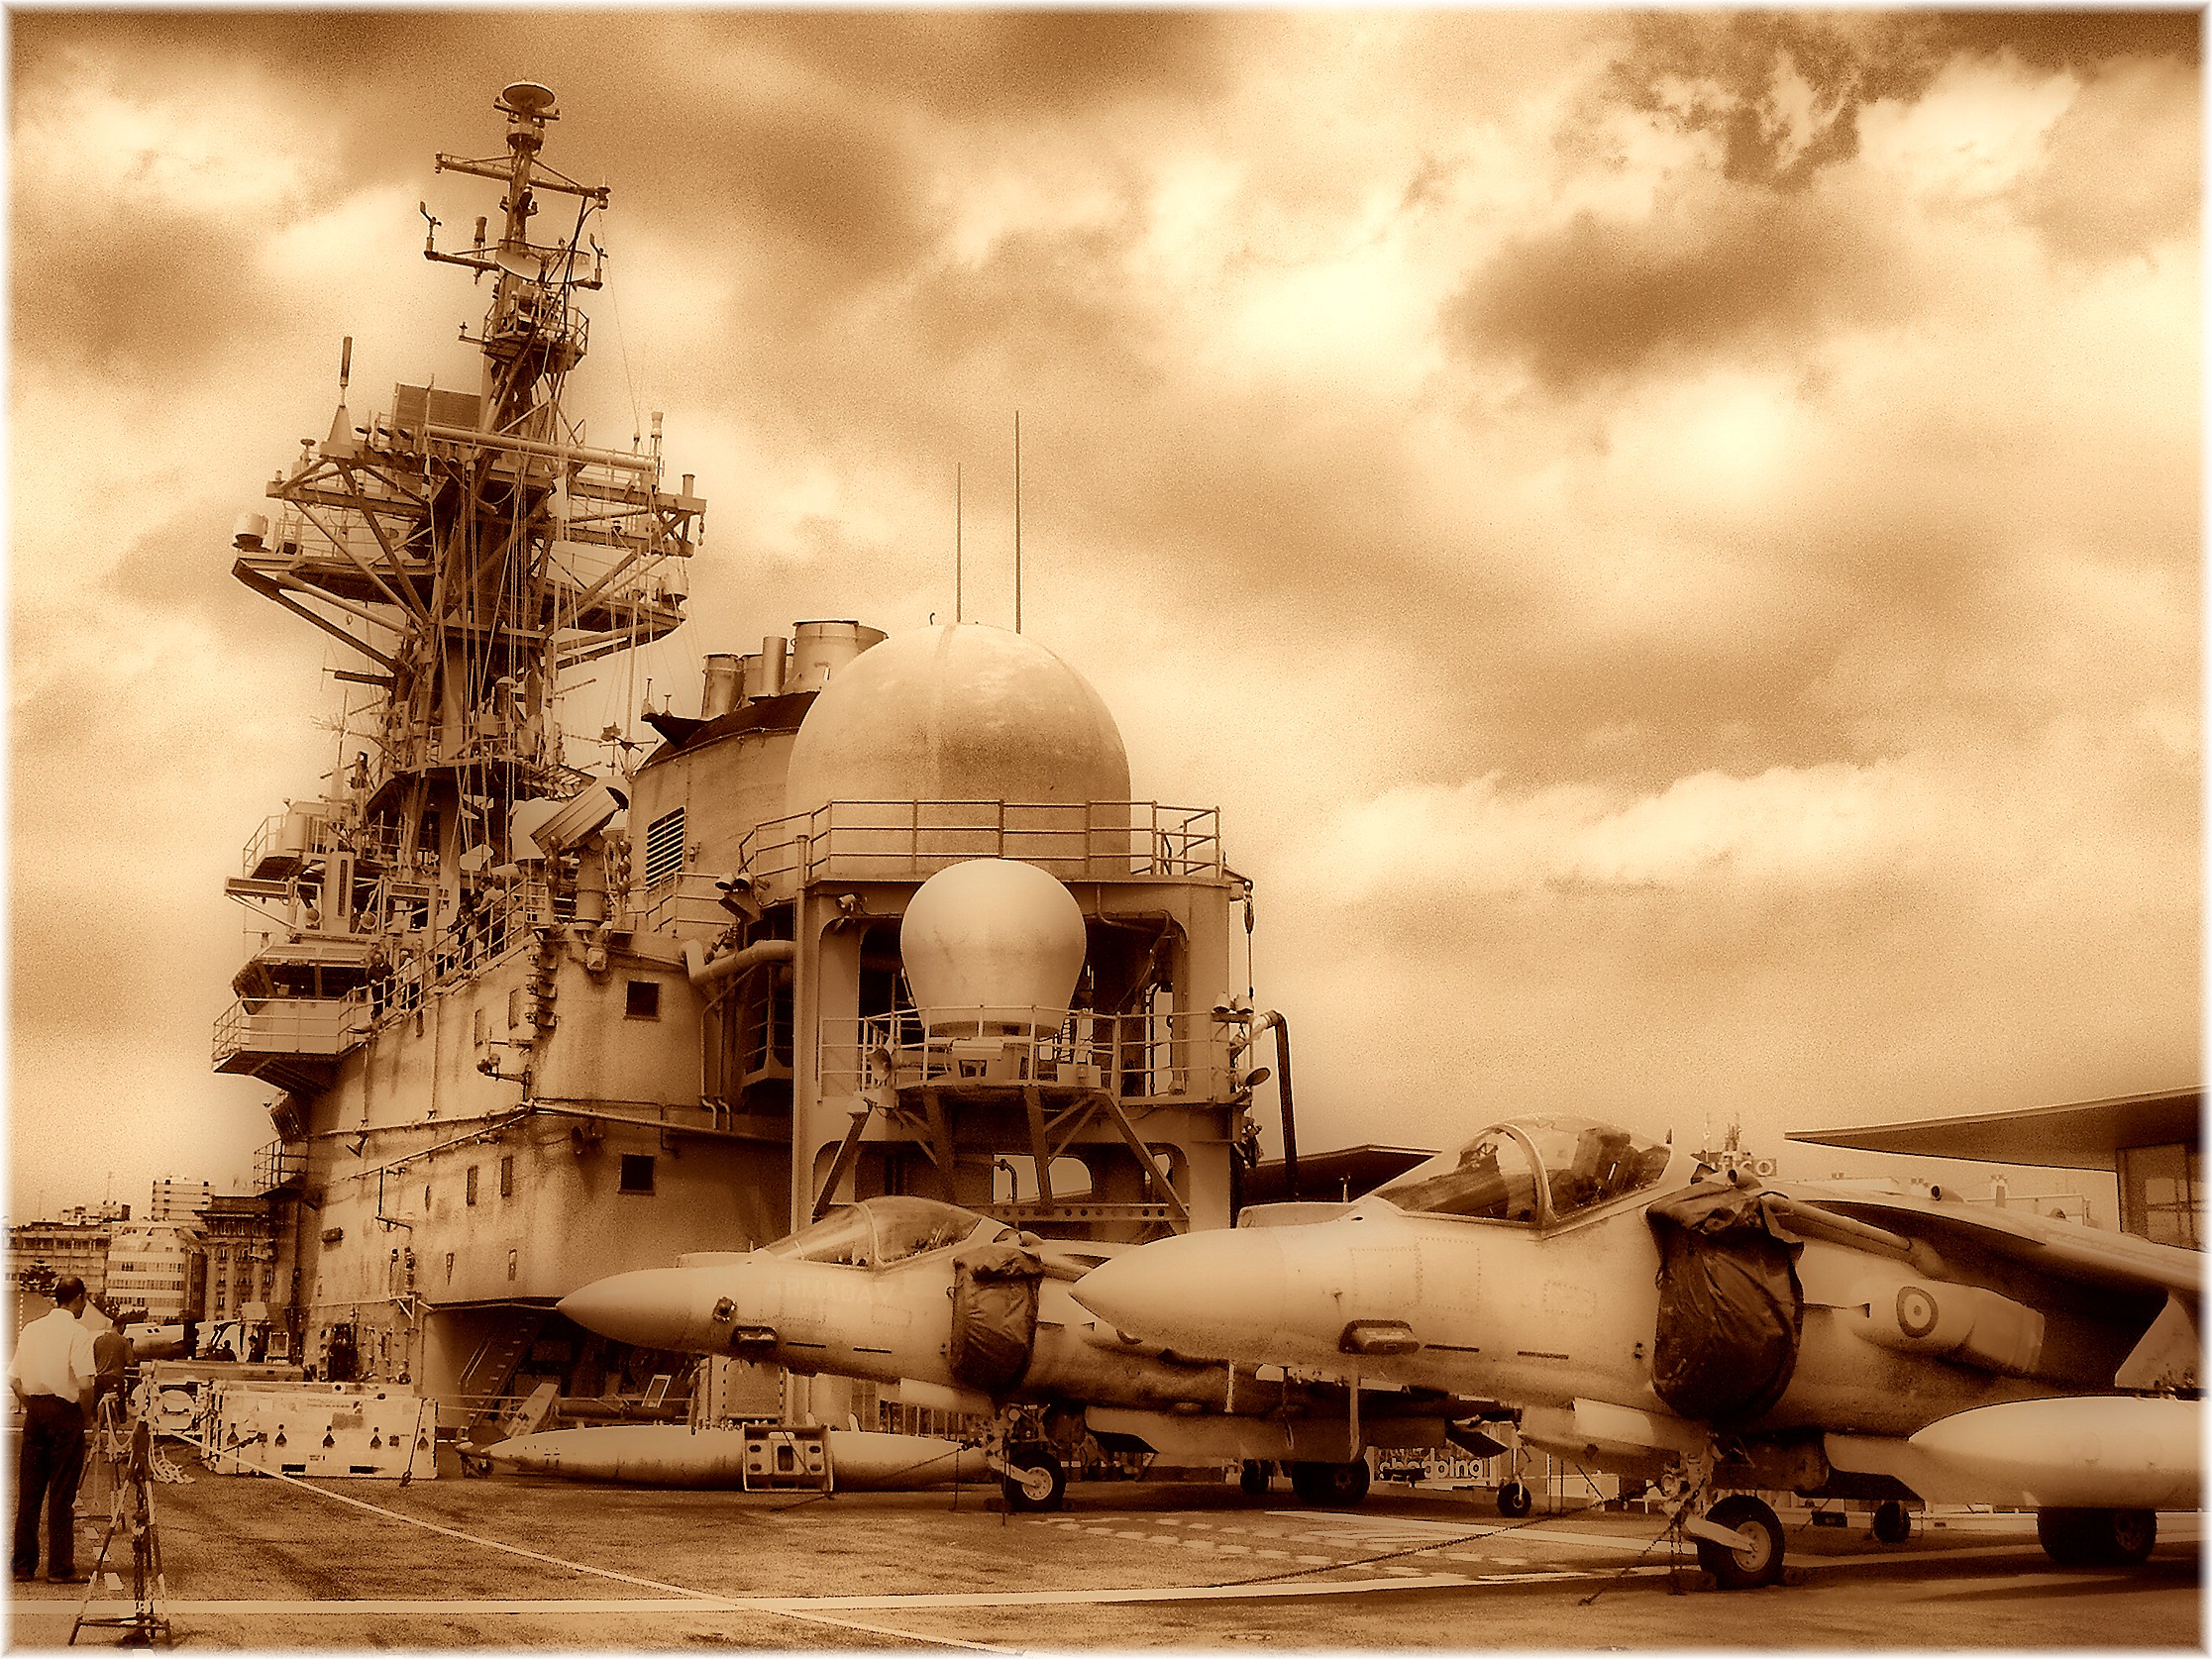
ship, aircraft, vehicle, marina, warship, battleship, frigate, marineras, maquinas, barcos, embarcacions, destroyer, ship of the line, naval ship, battlecruiser, armored cruiser